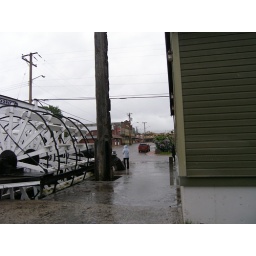
The Skeena reached a level in 1936 approximately equal to the roof of the red vehicle on the street .